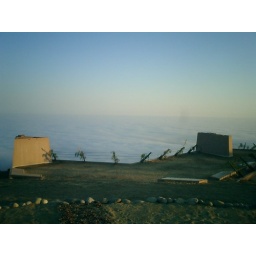
When the clouds roll in over the ocean, you can walk off the roof and right out to god.